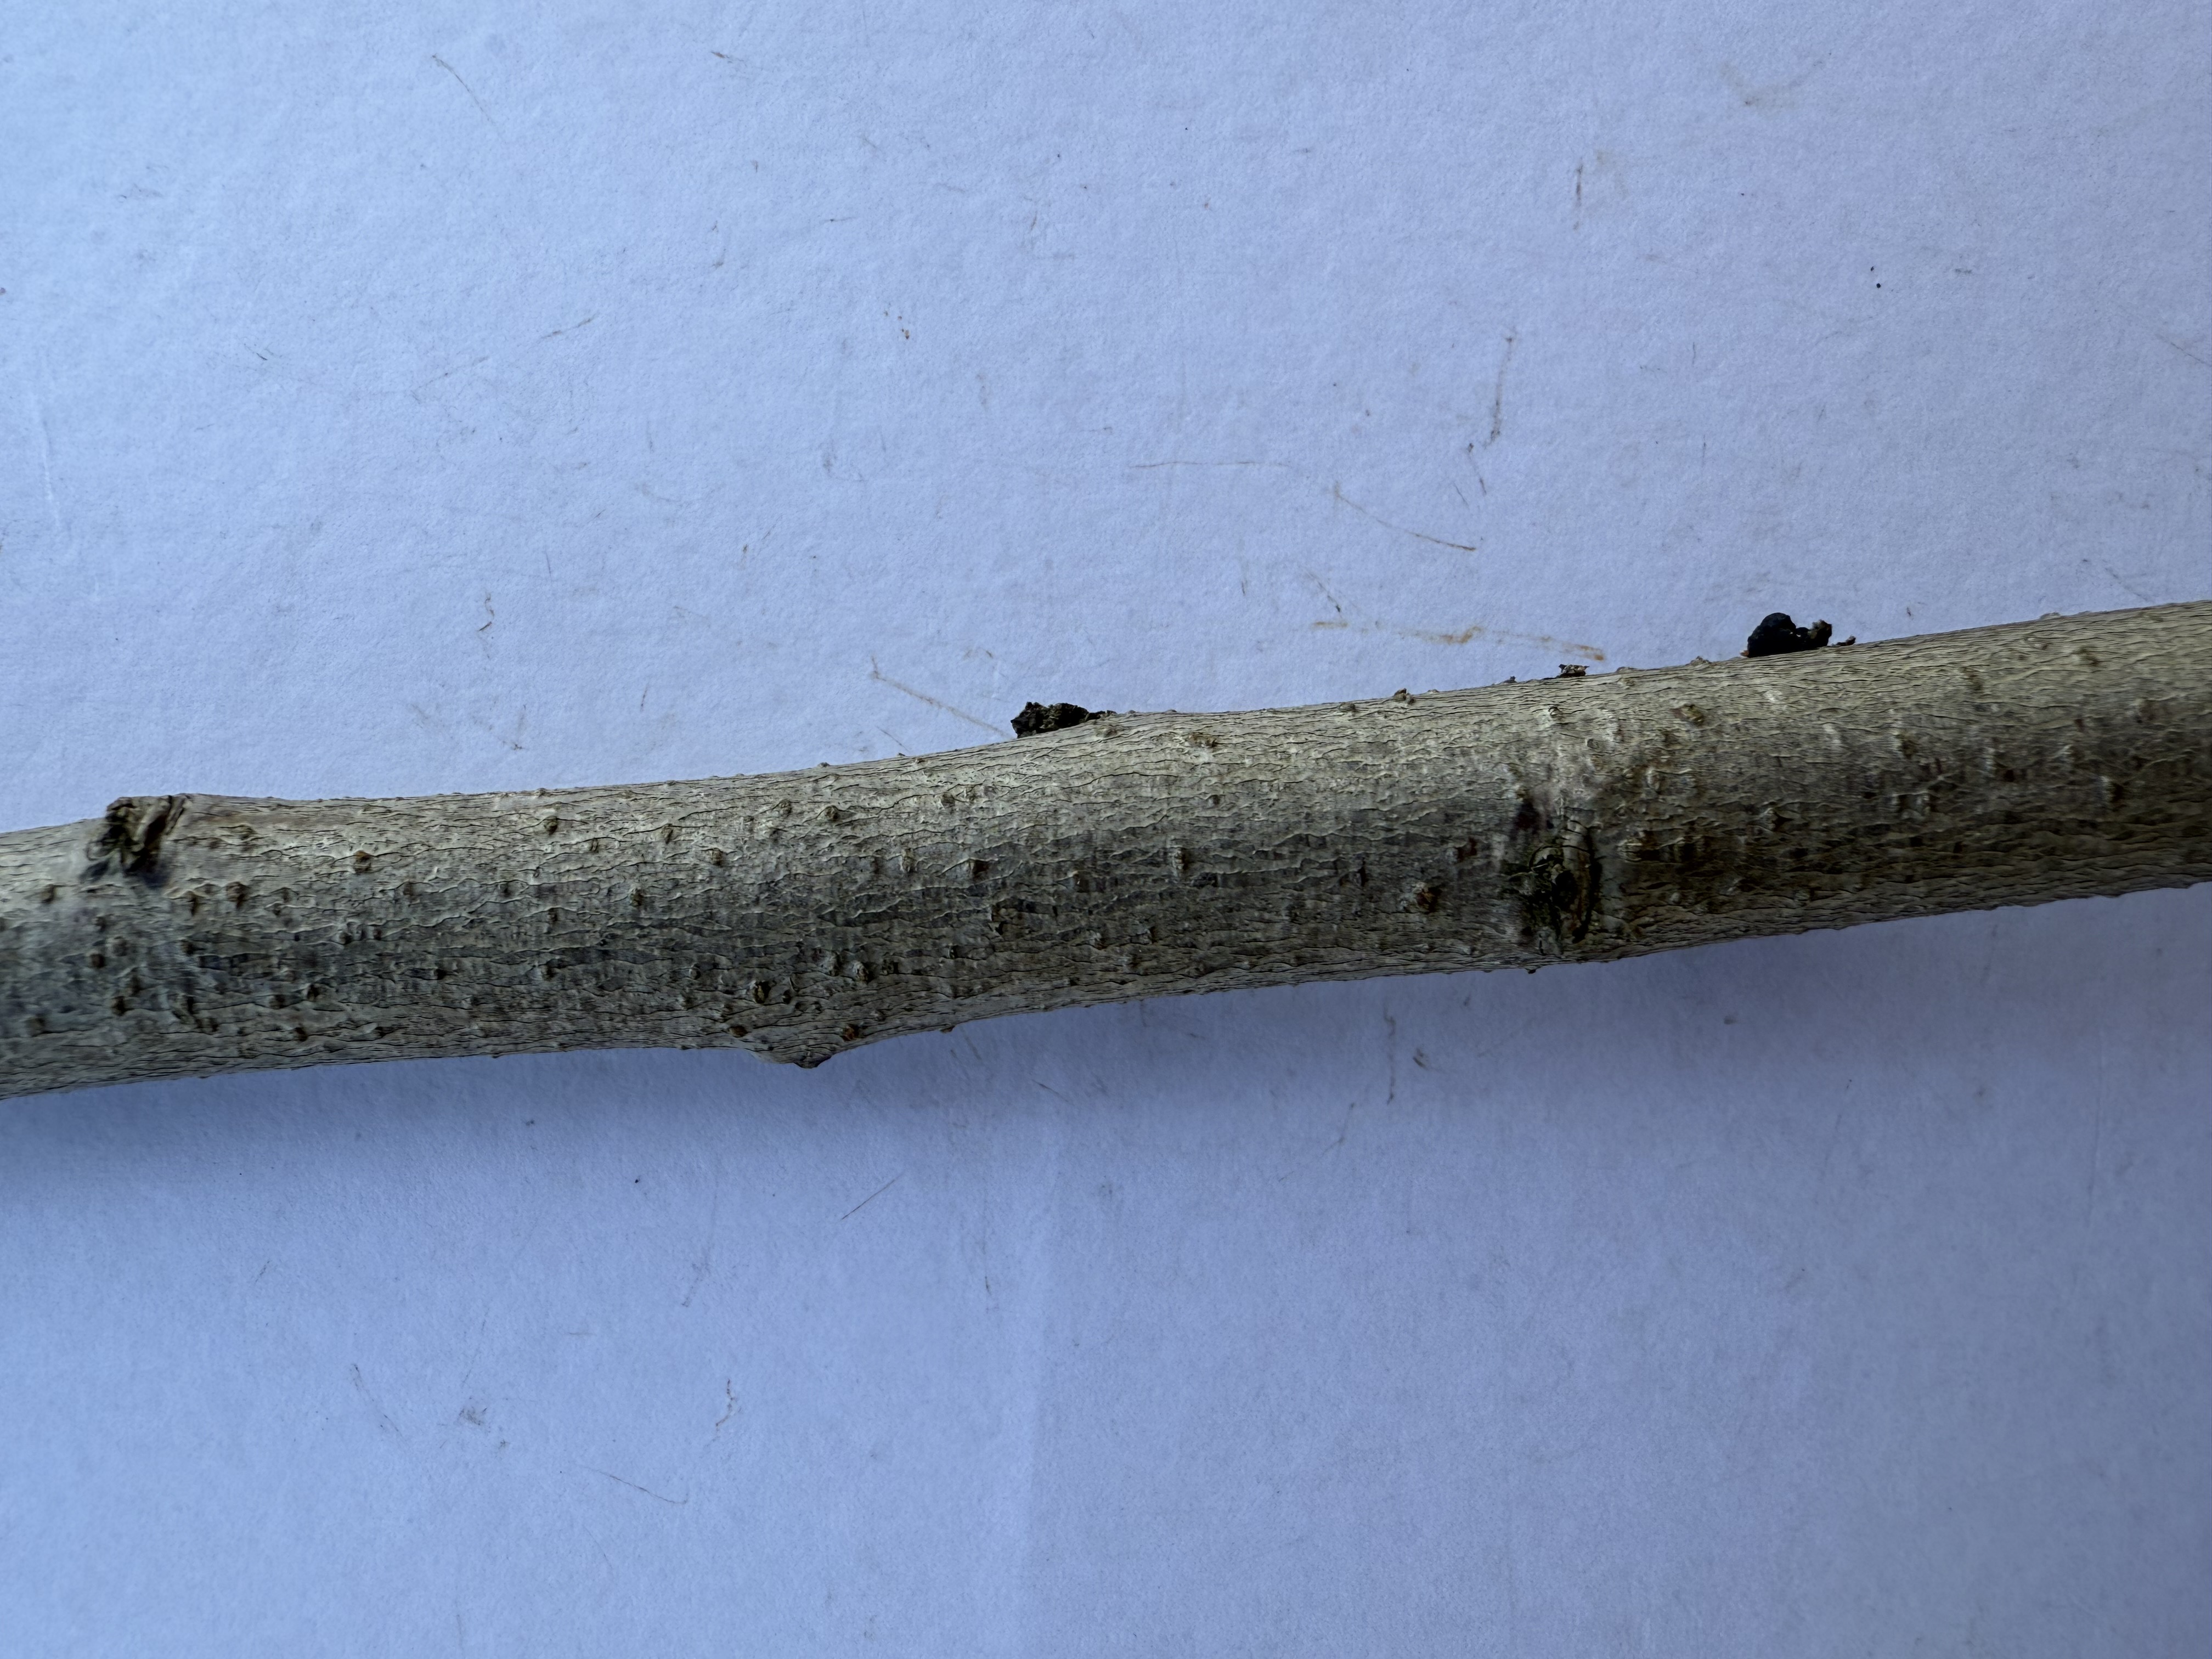
Variety: Duke Blueberry